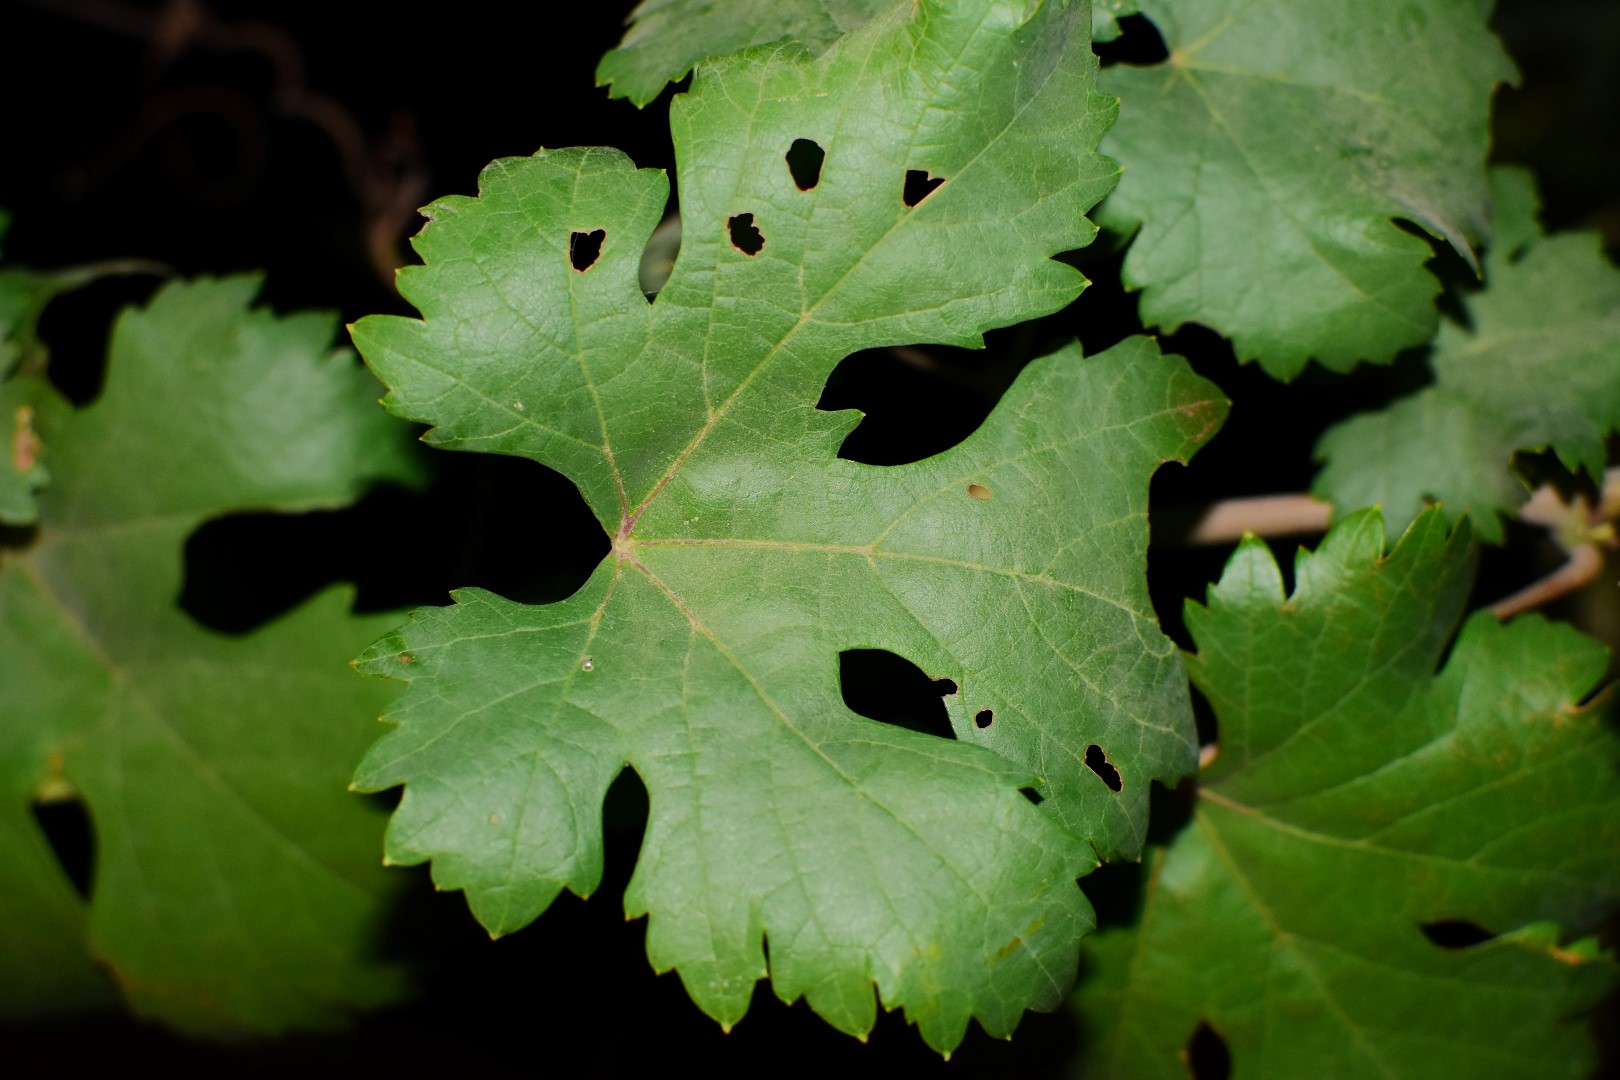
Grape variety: Aswud Balad